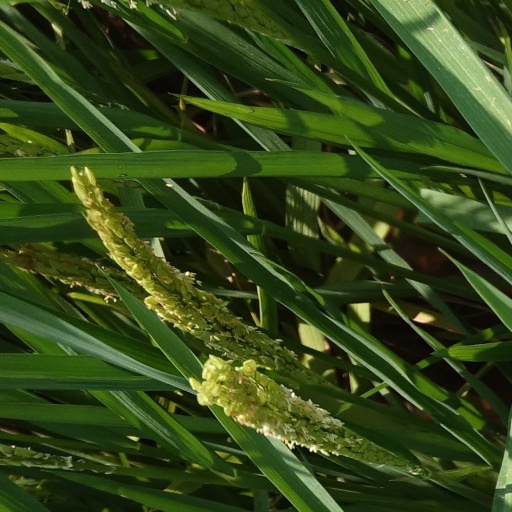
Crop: rice